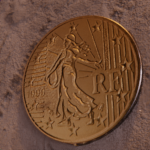
Coin value: 10cents
Country: fr
Edition: standard